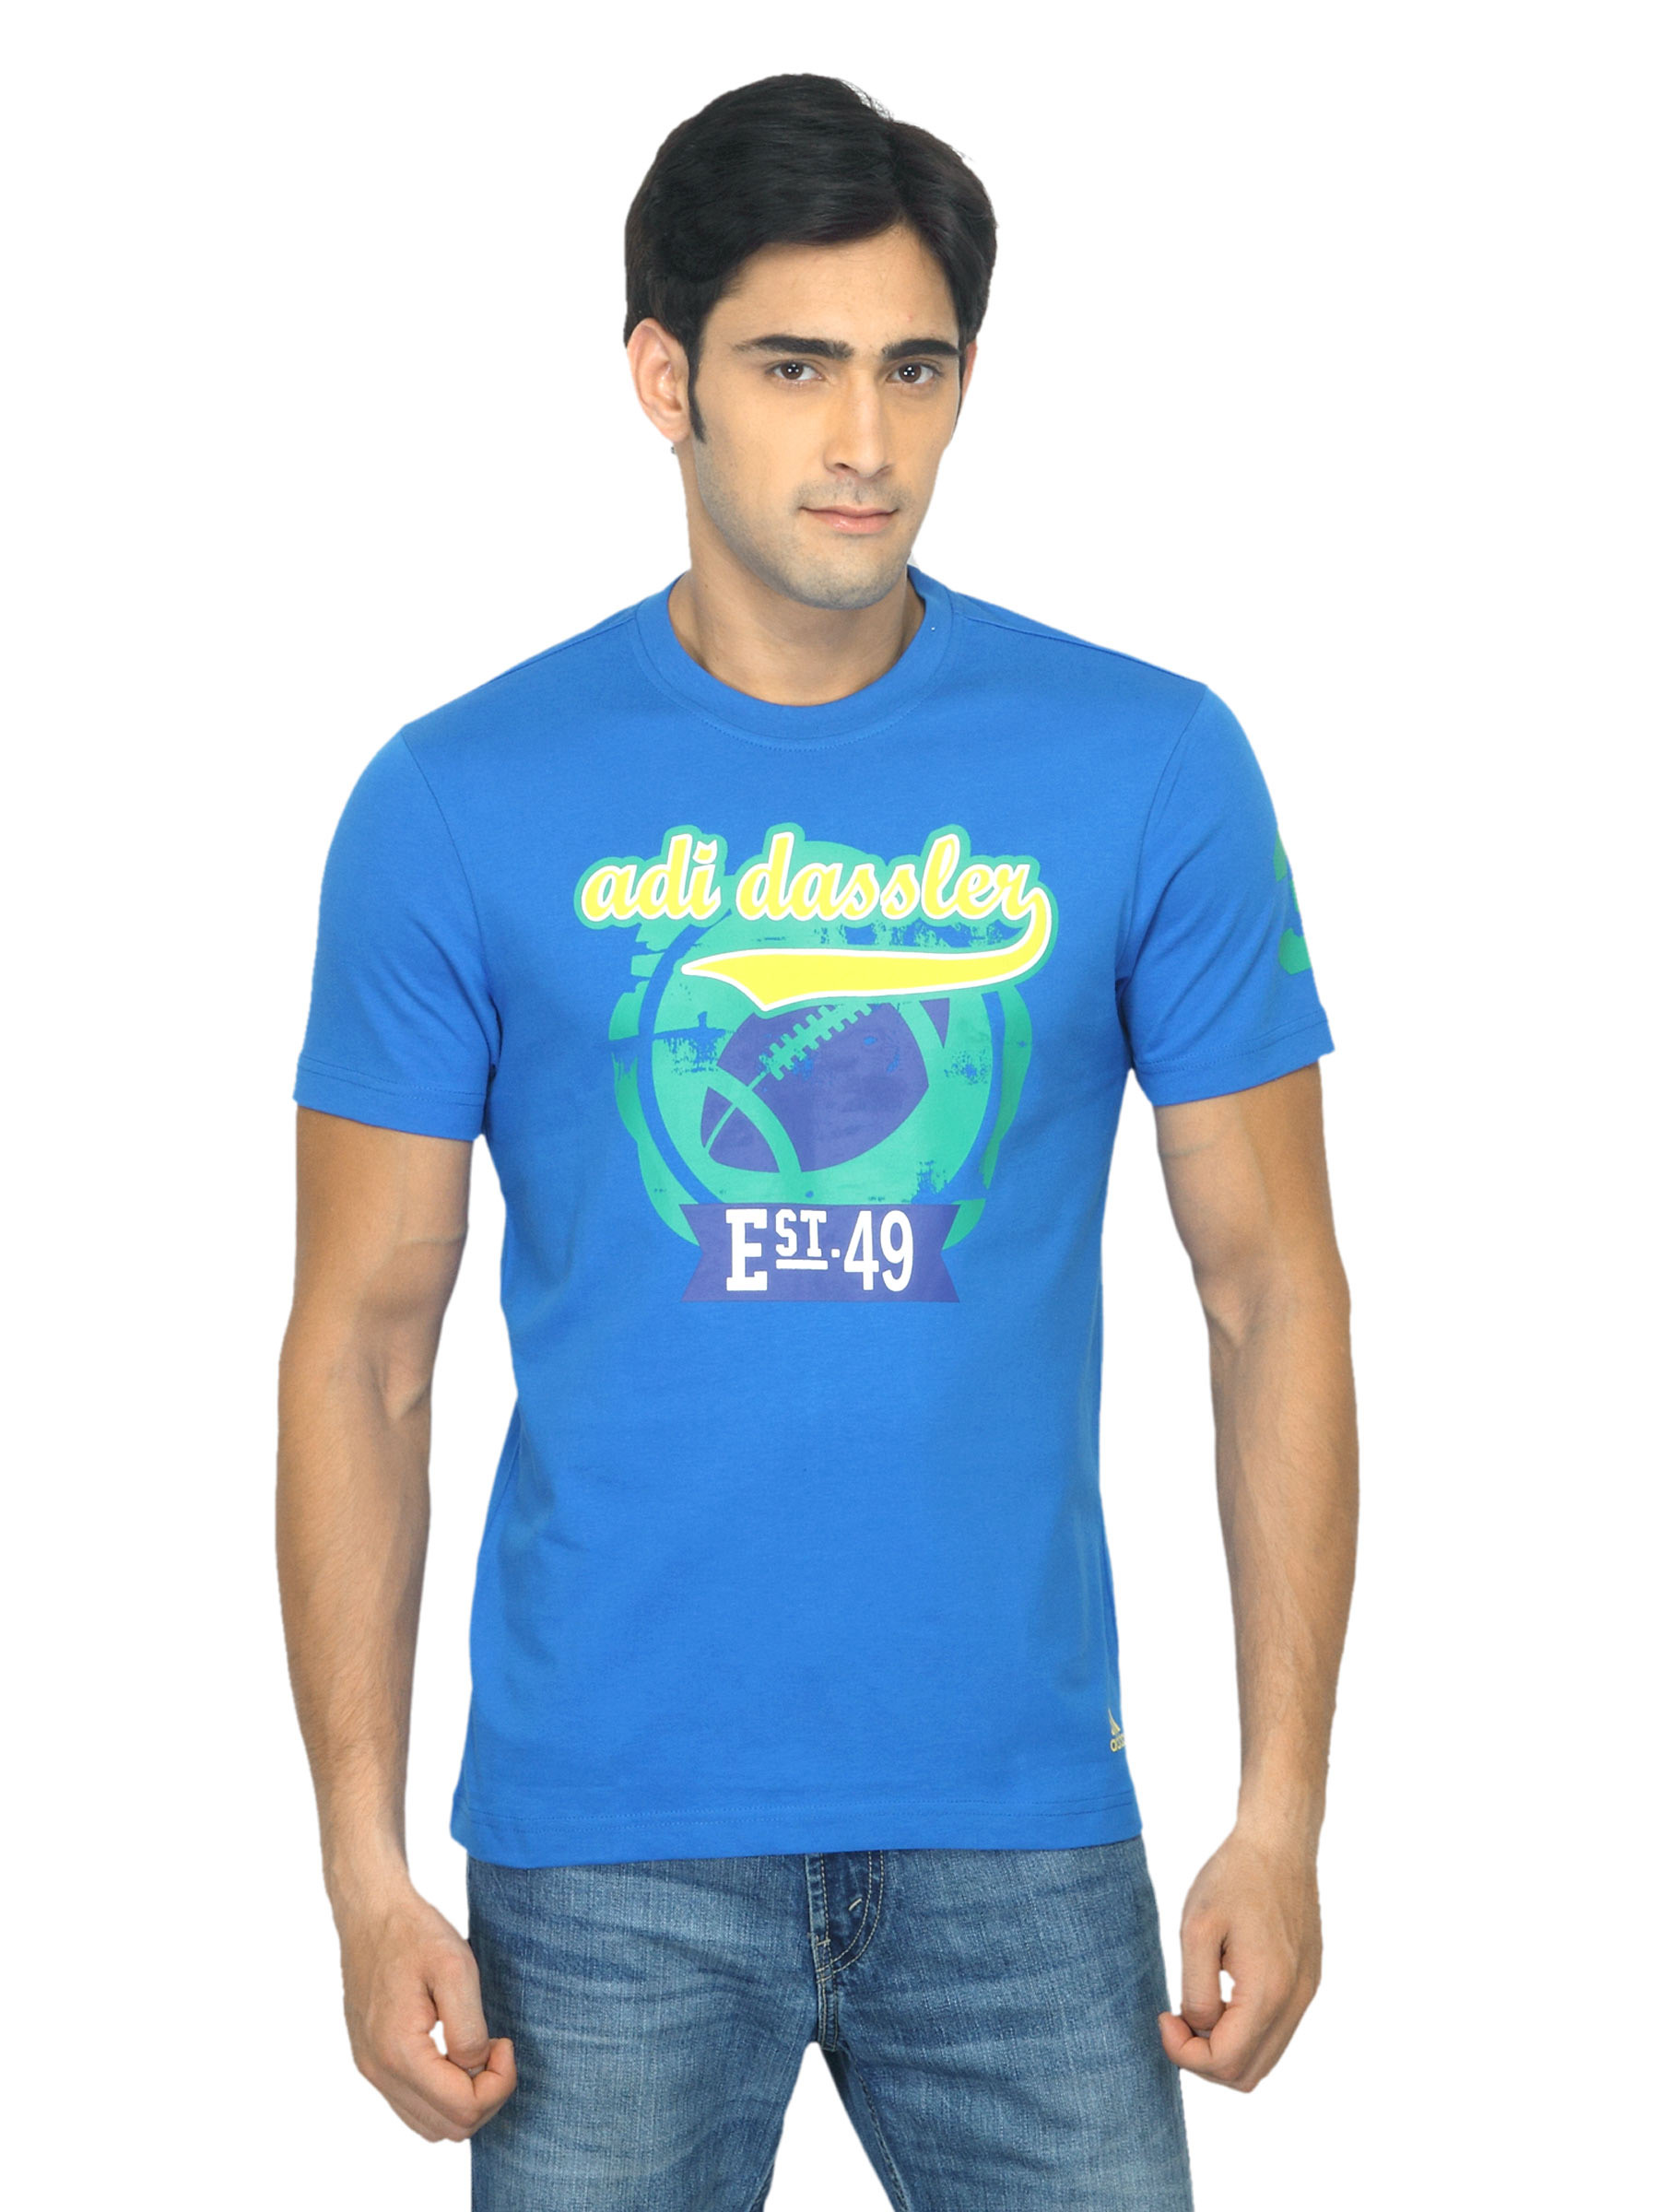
ADIDAS Men Dassler Blue T-shirt
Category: Apparel / Topwear / Tshirts
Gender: Men
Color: Blue
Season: Summer 2012
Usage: Casual